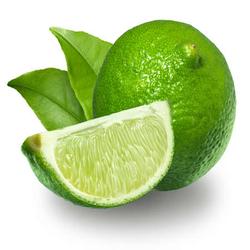
Label: Lemon